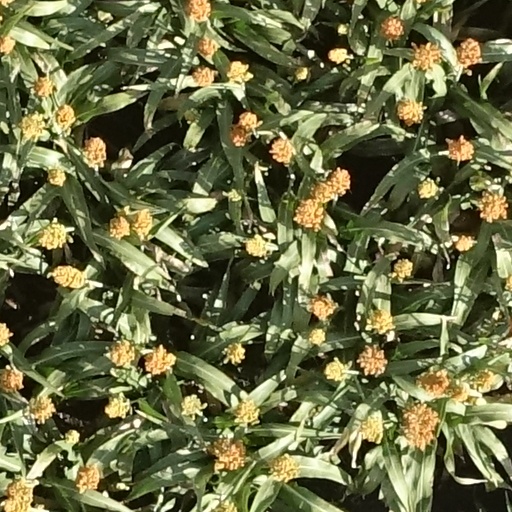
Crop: sorghum